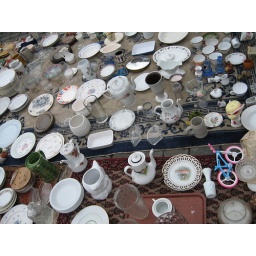
i really liked how the plastic bike had sneaked in here.